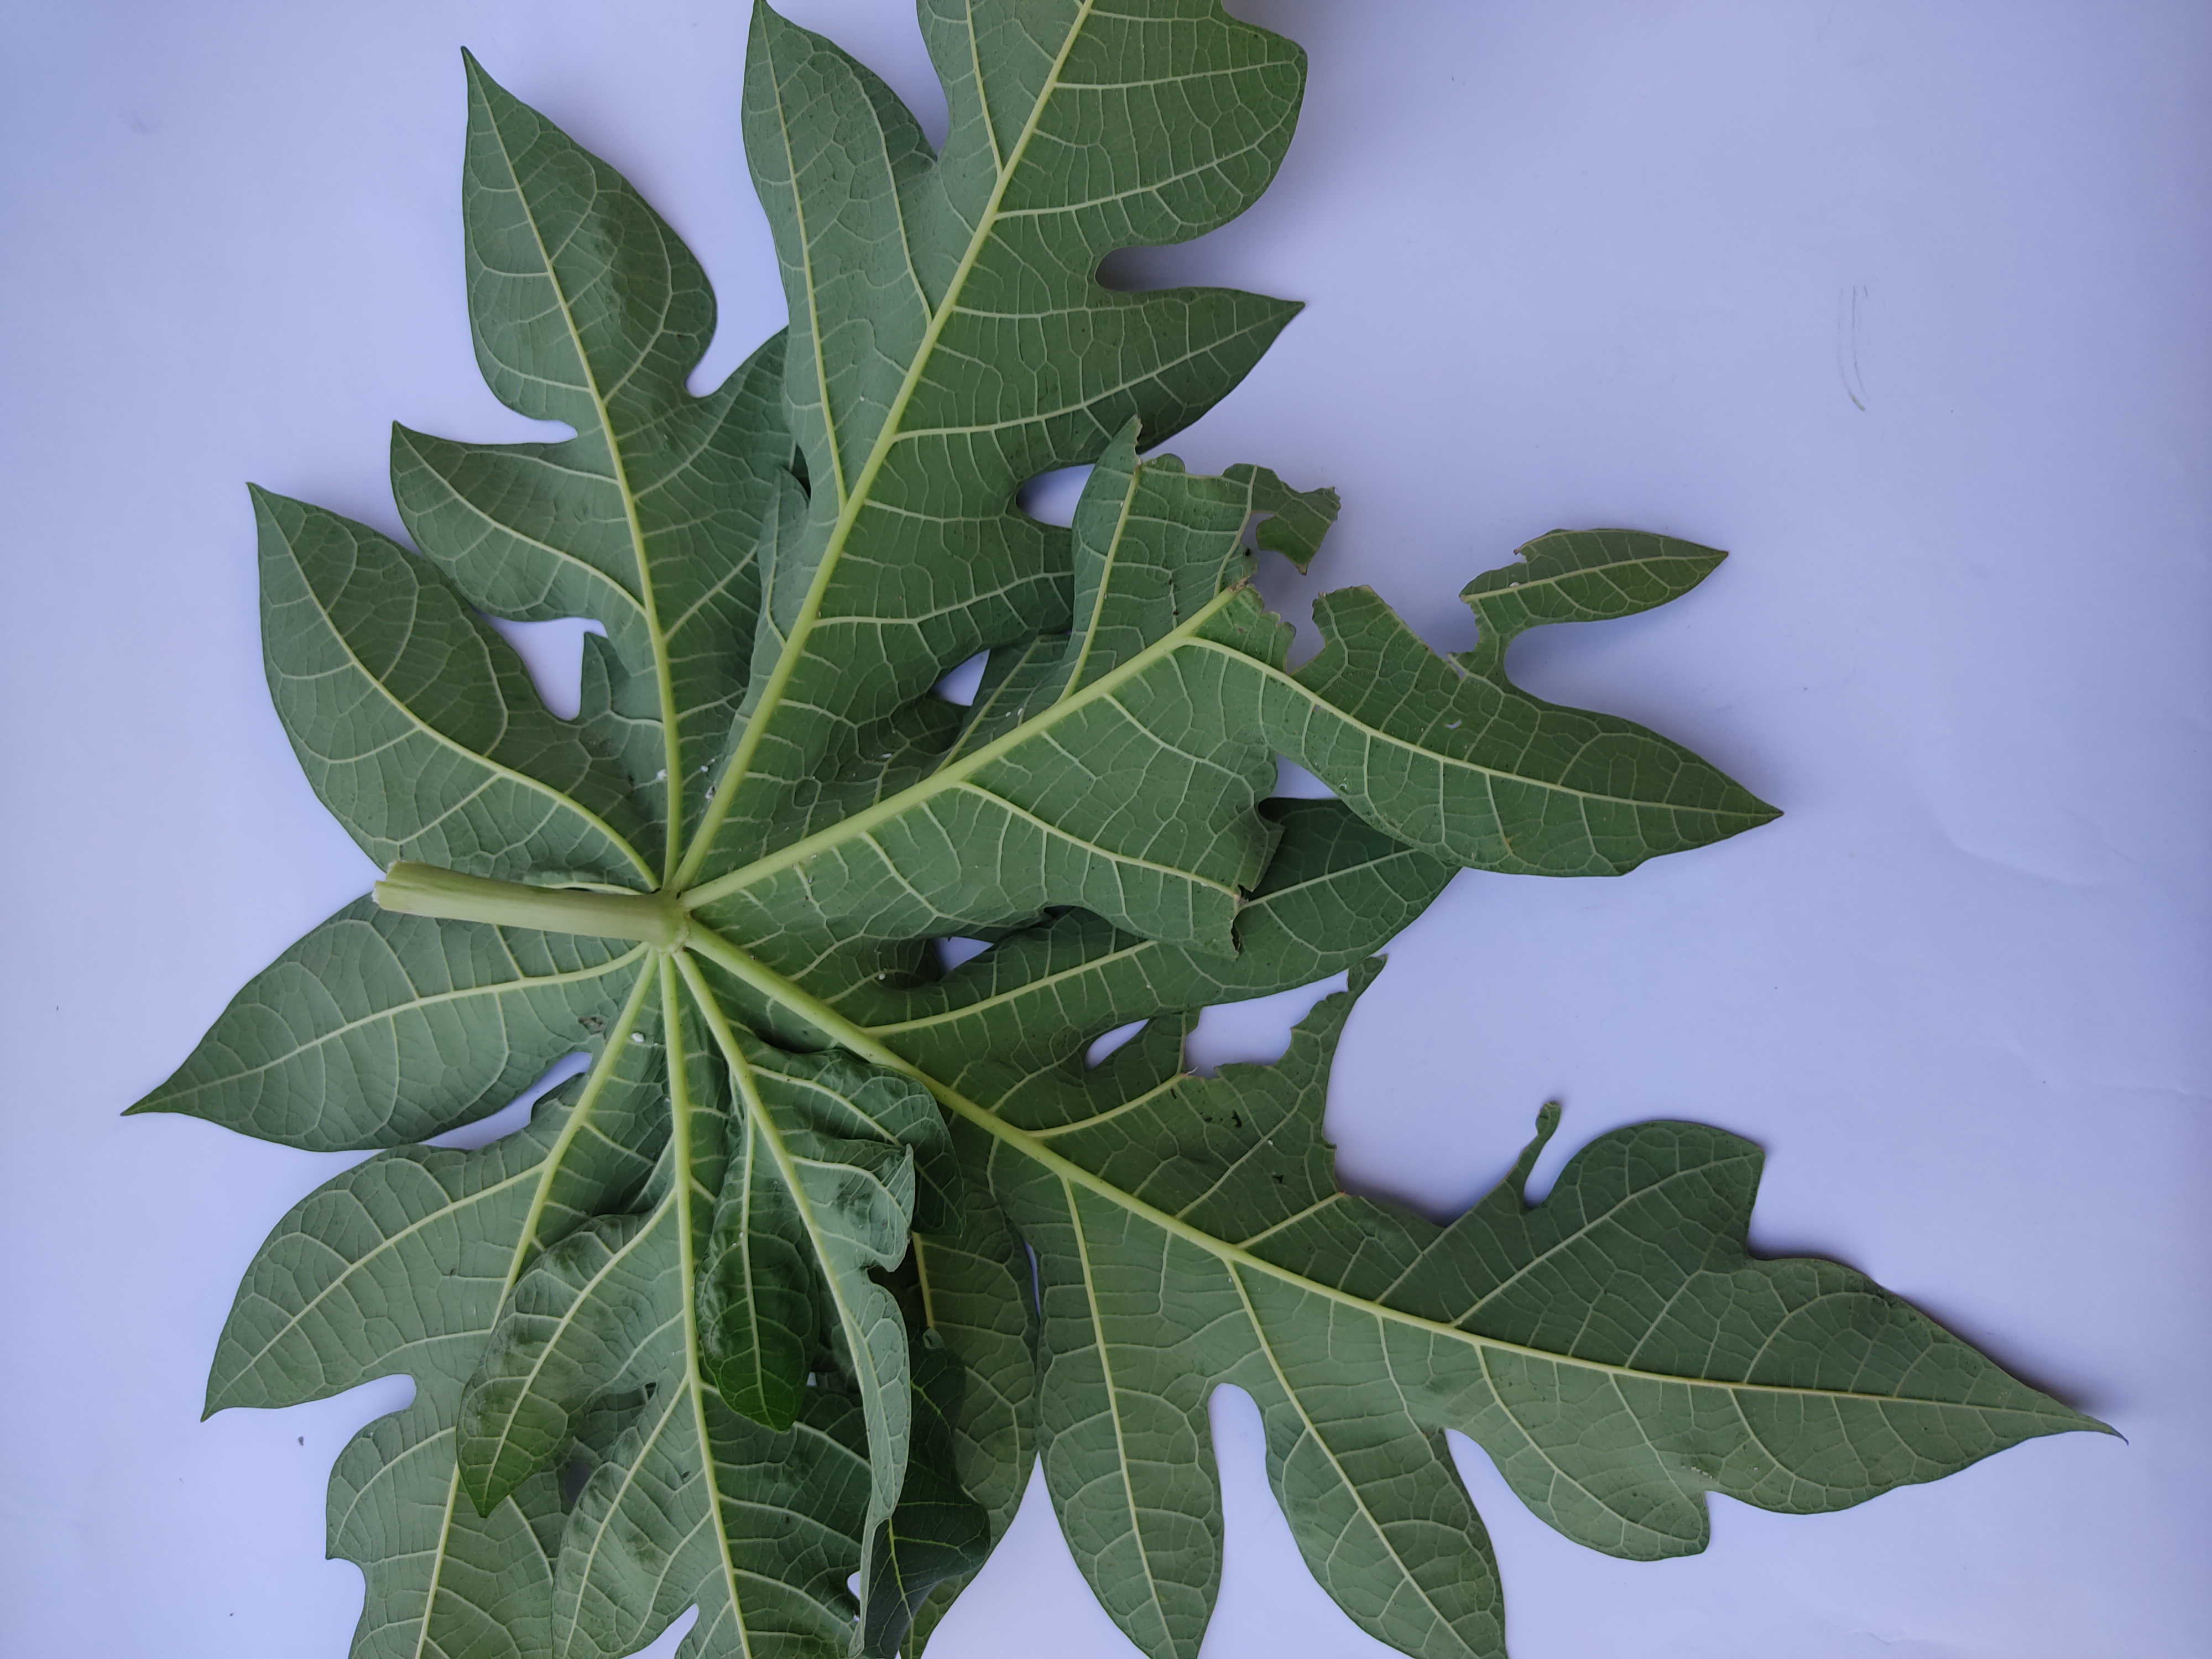
Label: Mealybug